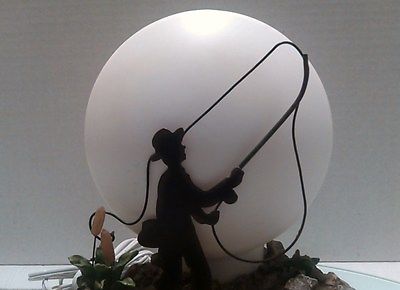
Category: lamp